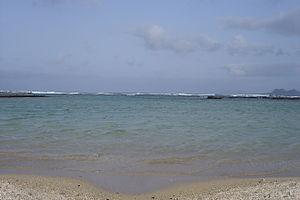
São Vicente est la seconde île la plus peuplée des îles du Cap-Vert. Elle se trouve dans le groupe des îles de Barlavento, au nord-est de l'archipel. Le canal de Saint-Vincent la sépare de l'île voisine, l'île de Santo Antão.